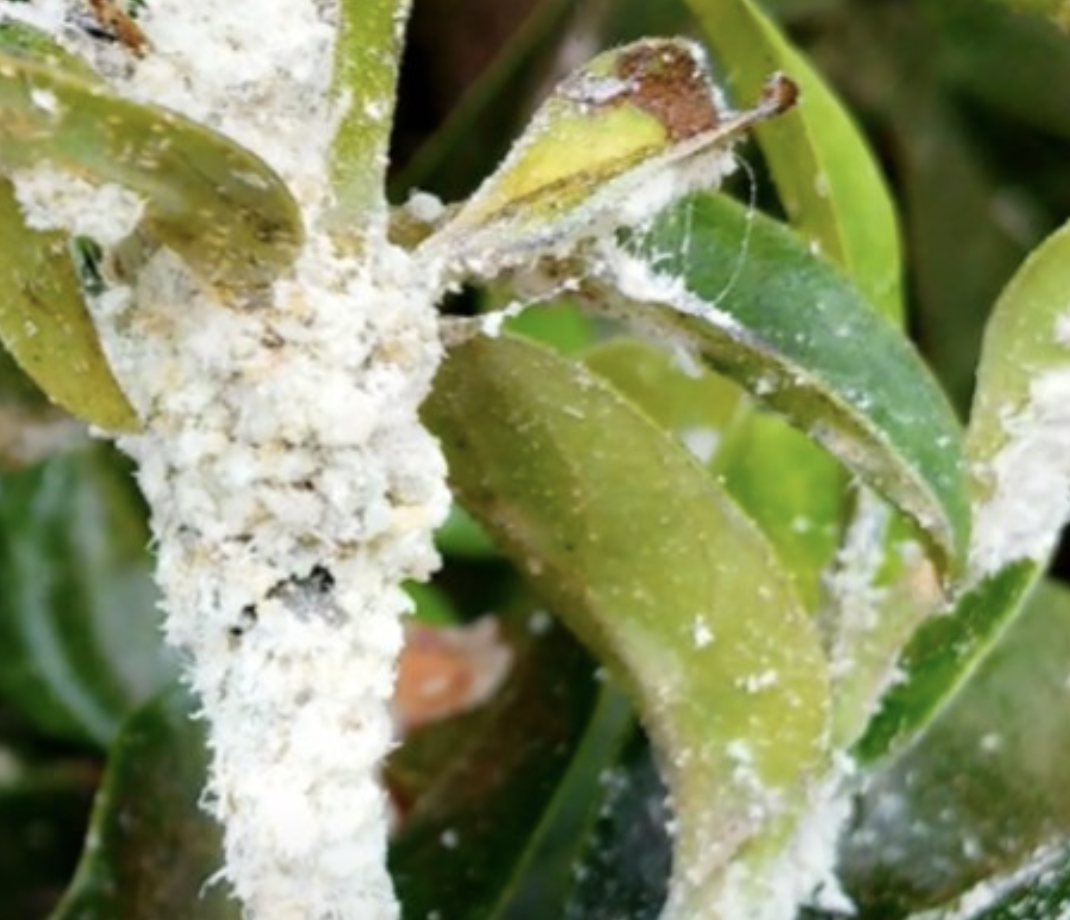
Label: mealybug_infestation